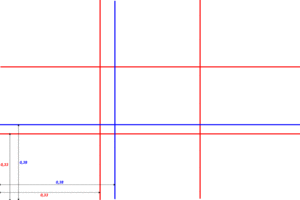
La règle des tiers est une aide de composition picturale s'appliquant dans la composition des images telles que les peintures, photographies et dessins.